List of birds of Madeira

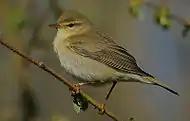
Willow warbler

The family Corvidae includes crows, ravens, jays, choughs, magpies, treepies, nutcrackers and ground jays. Corvids are above average in size among the Passeriformes, and some of the larger species show high levels of intelligence.